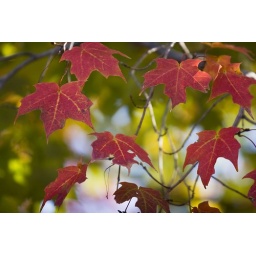
Colorful red foliage against green backgrounds.